Prince Alois of Liechtenstein (1869–1955)

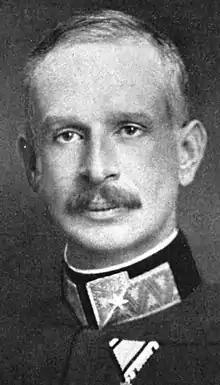

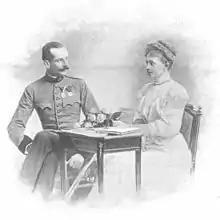
Alois of Liechtenstein with wife Elisabeth Amalie (Sport & Salon, Vienna, 25 April 1903)

Prince Alois of Liechtenstein (Alois Gonzaga Maria Adolf; 17 June 1869 – 16 March 1955) was the son of Prince Alfred of Liechtenstein (1842–1907) and Princess Henriette of Liechtenstein (1843–1931), daughter of Alois II of Liechtenstein.